Melanohalea

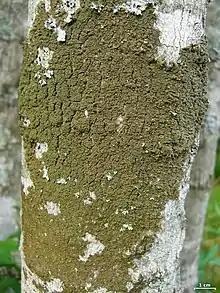
"Melanohalea halei"

Most "Melanohalea" occur primarily on bark and on wood throughout the Holarctic; only four species occur in the Southern Hemisphere. Occasionally, they are found growing on rock. "Melanohalea peruviana" is the only species in the genus that has been reported from tropical South America, although it is poorly known – a single collection from an altitude of in the Peruvian Andes. The only other "Melanohalea" species found in a tropical habitat is "M. mexicana", a highland species from south central Mexico, and one of three "Melanohalea" species known to occur in that country. Eight members of the genus are found in China; five in Great Britain and Ireland, and seven occur in the Nordic lichen flora. The five "Melanohalea" species found in Greenland may play a role in monitoring the impact of climate change, as arctic-alpine lichens are sensitive to fluctuations in the temperature of winter climates, and winter icing events affect lichen-dominated ecosystems. Similarly, a study of the effect of air pollution surrounding the Mongolian capital Ulan Bator showed widespread damage to a variety of lichens (where the thallus was bleached, deformed, or reduced in size), including "Melanohalea septentrionalis".